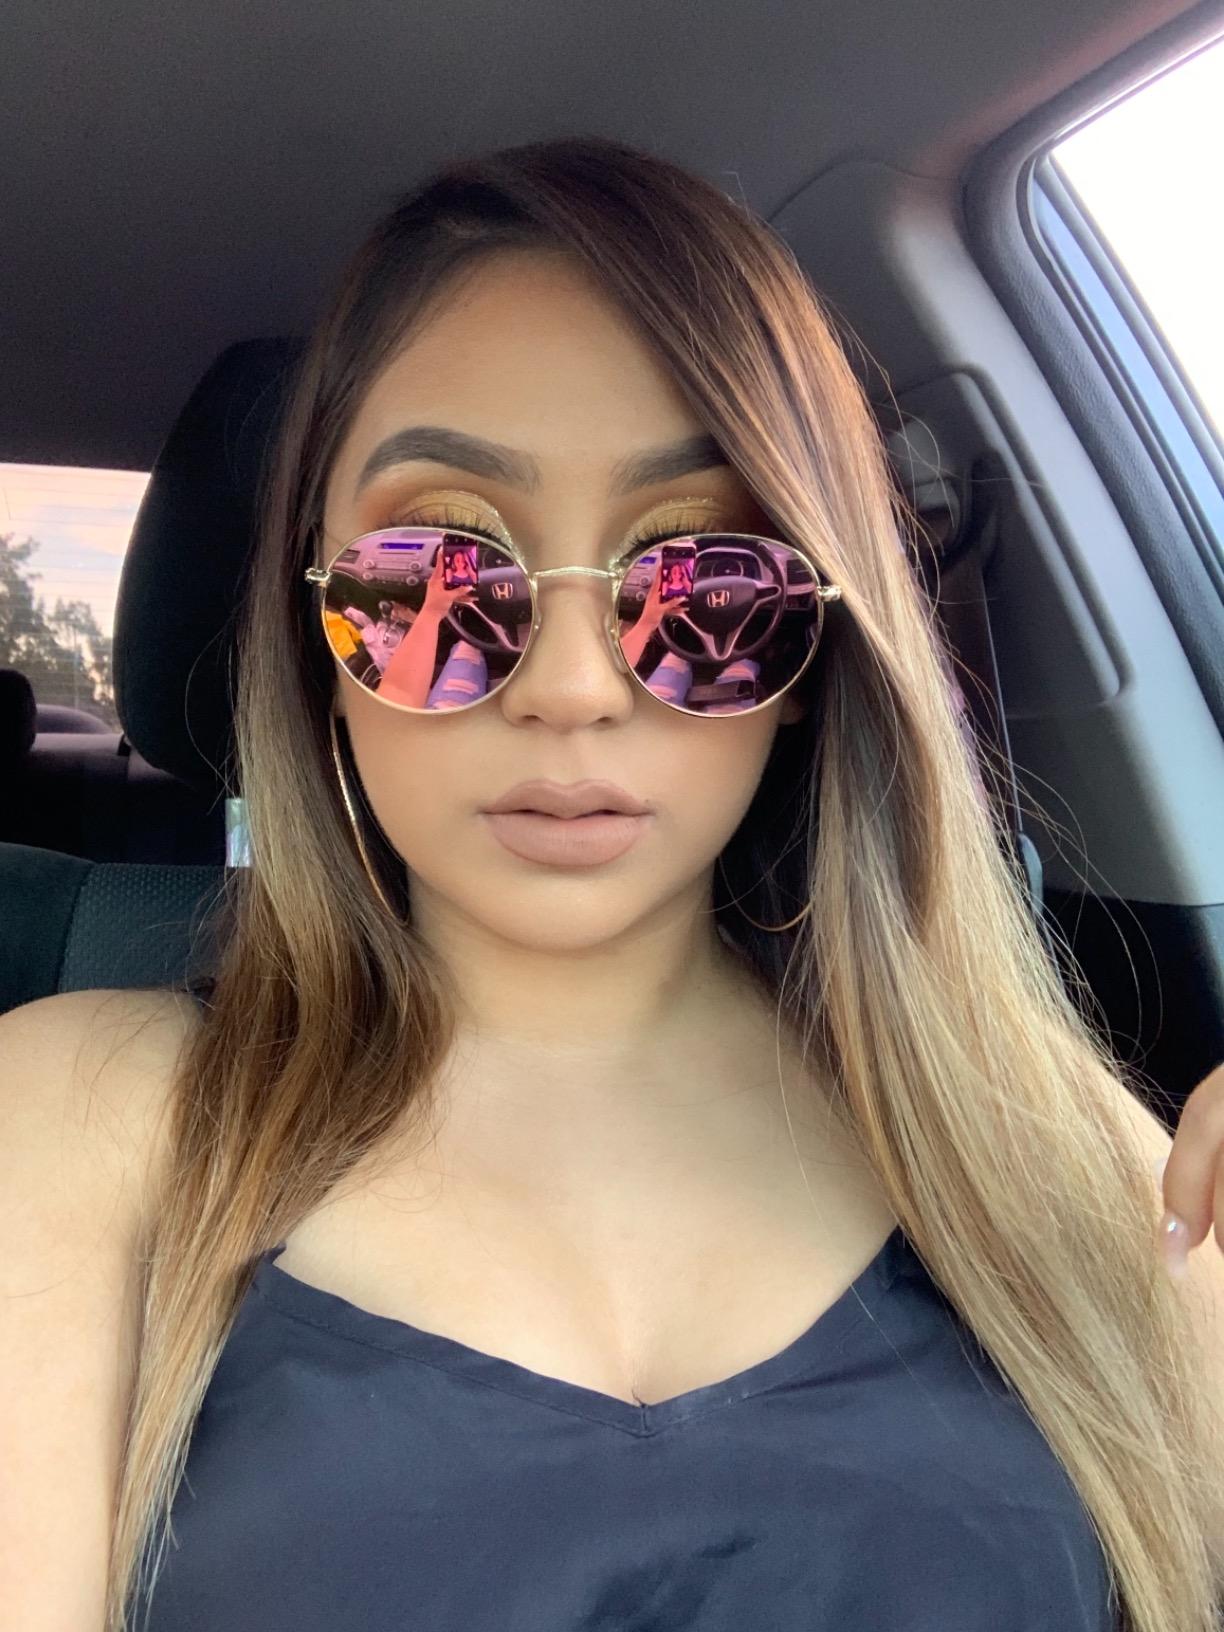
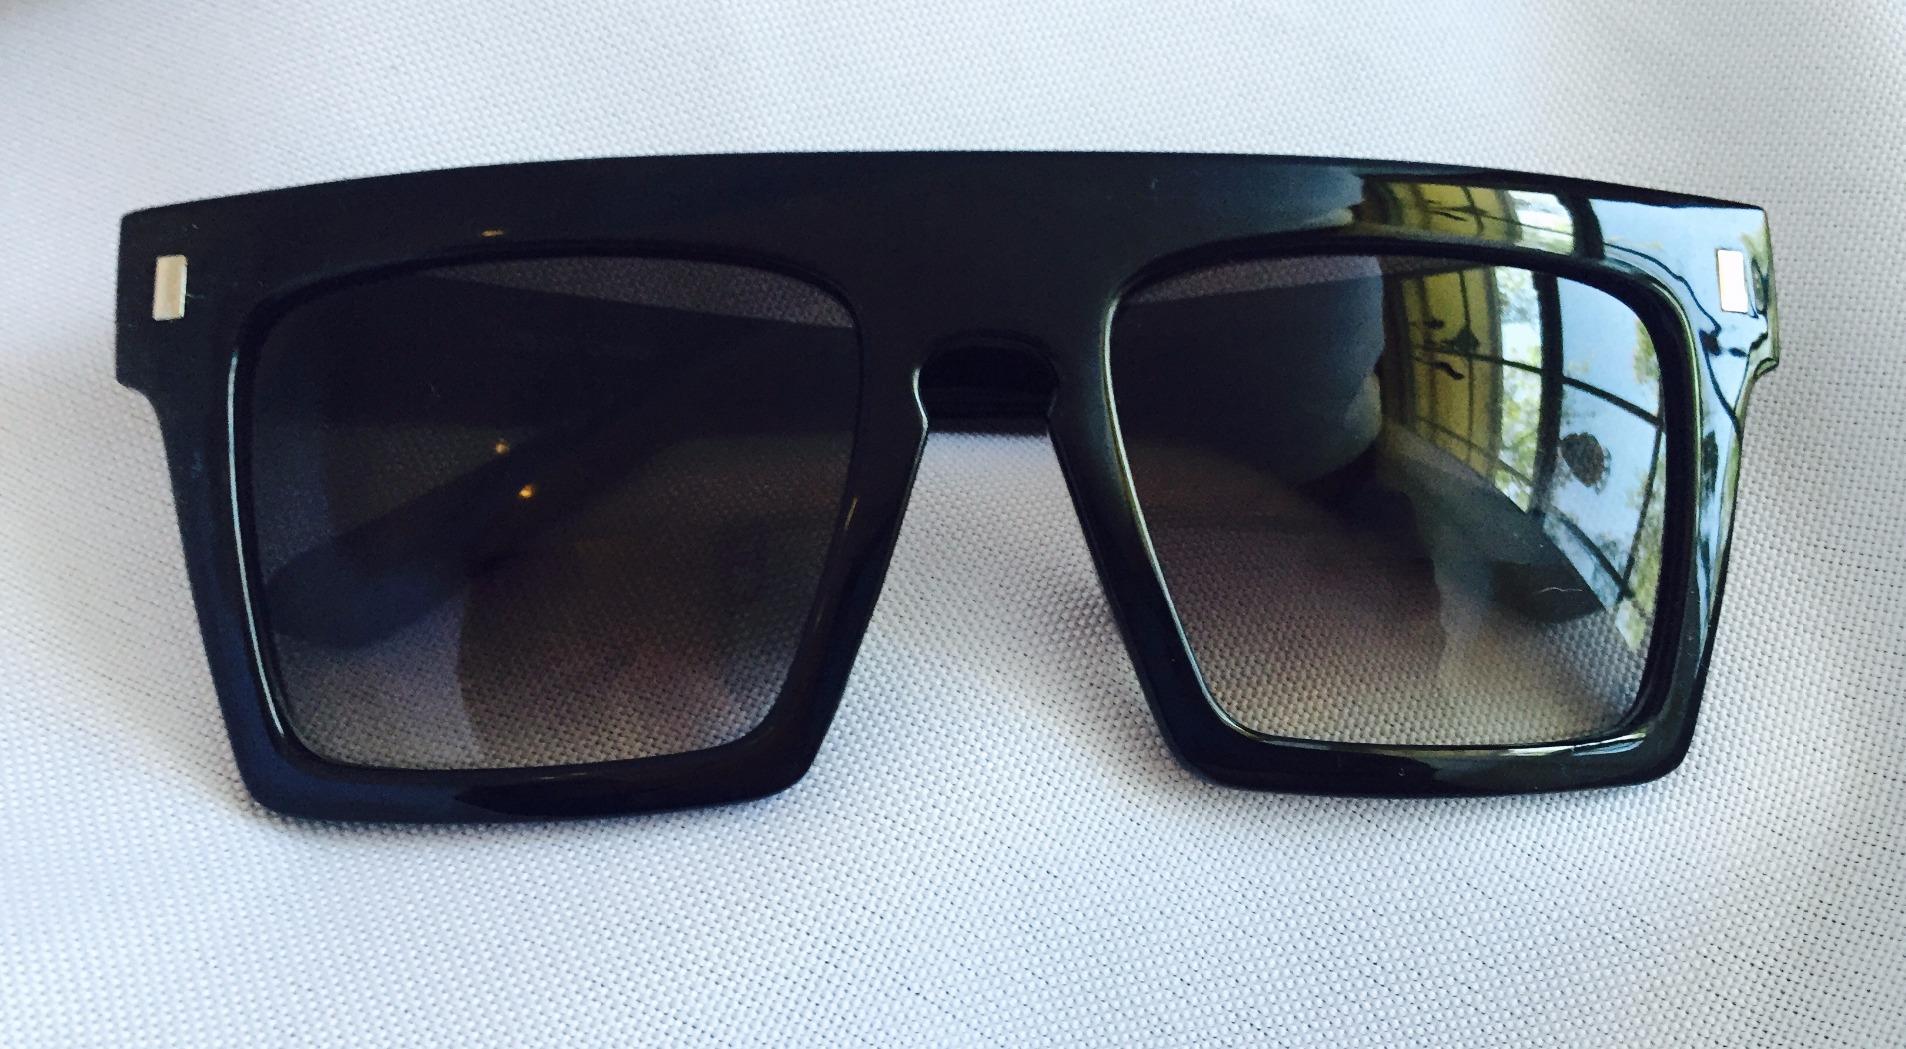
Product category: accessories_sunglasses
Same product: no